Alejandro Armellini

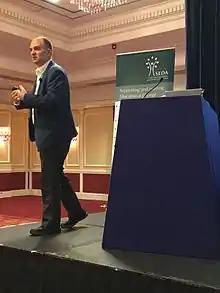
Alejandro Armellini

Alejandro Armellini (born 15 April 1966) is the Dean of Digital and Distributed Learning at the University of Portsmouth. Previously, he was the Dean of Learning and Teaching and Director of the Institute of Learning and Teaching in Higher Education at the University of Northampton, England. His research focuses on learning innovation, online and blended pedagogy, course design in online environments, institutional capacity building and open practices.